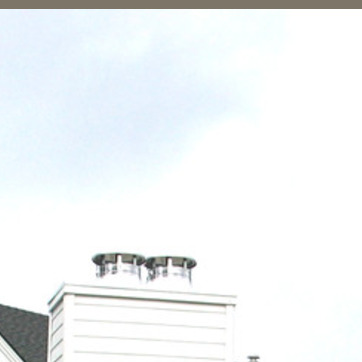
Material: sky